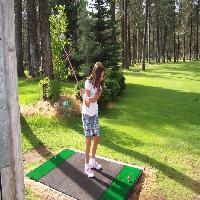
Weather: sun or clear